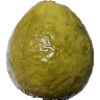
Label: Guava 1